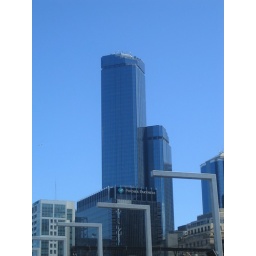
Rialto Towers (used to be the tallest office building in the Southern hemisphere)